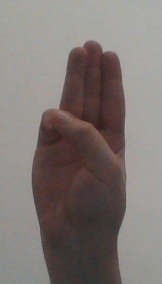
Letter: thaa